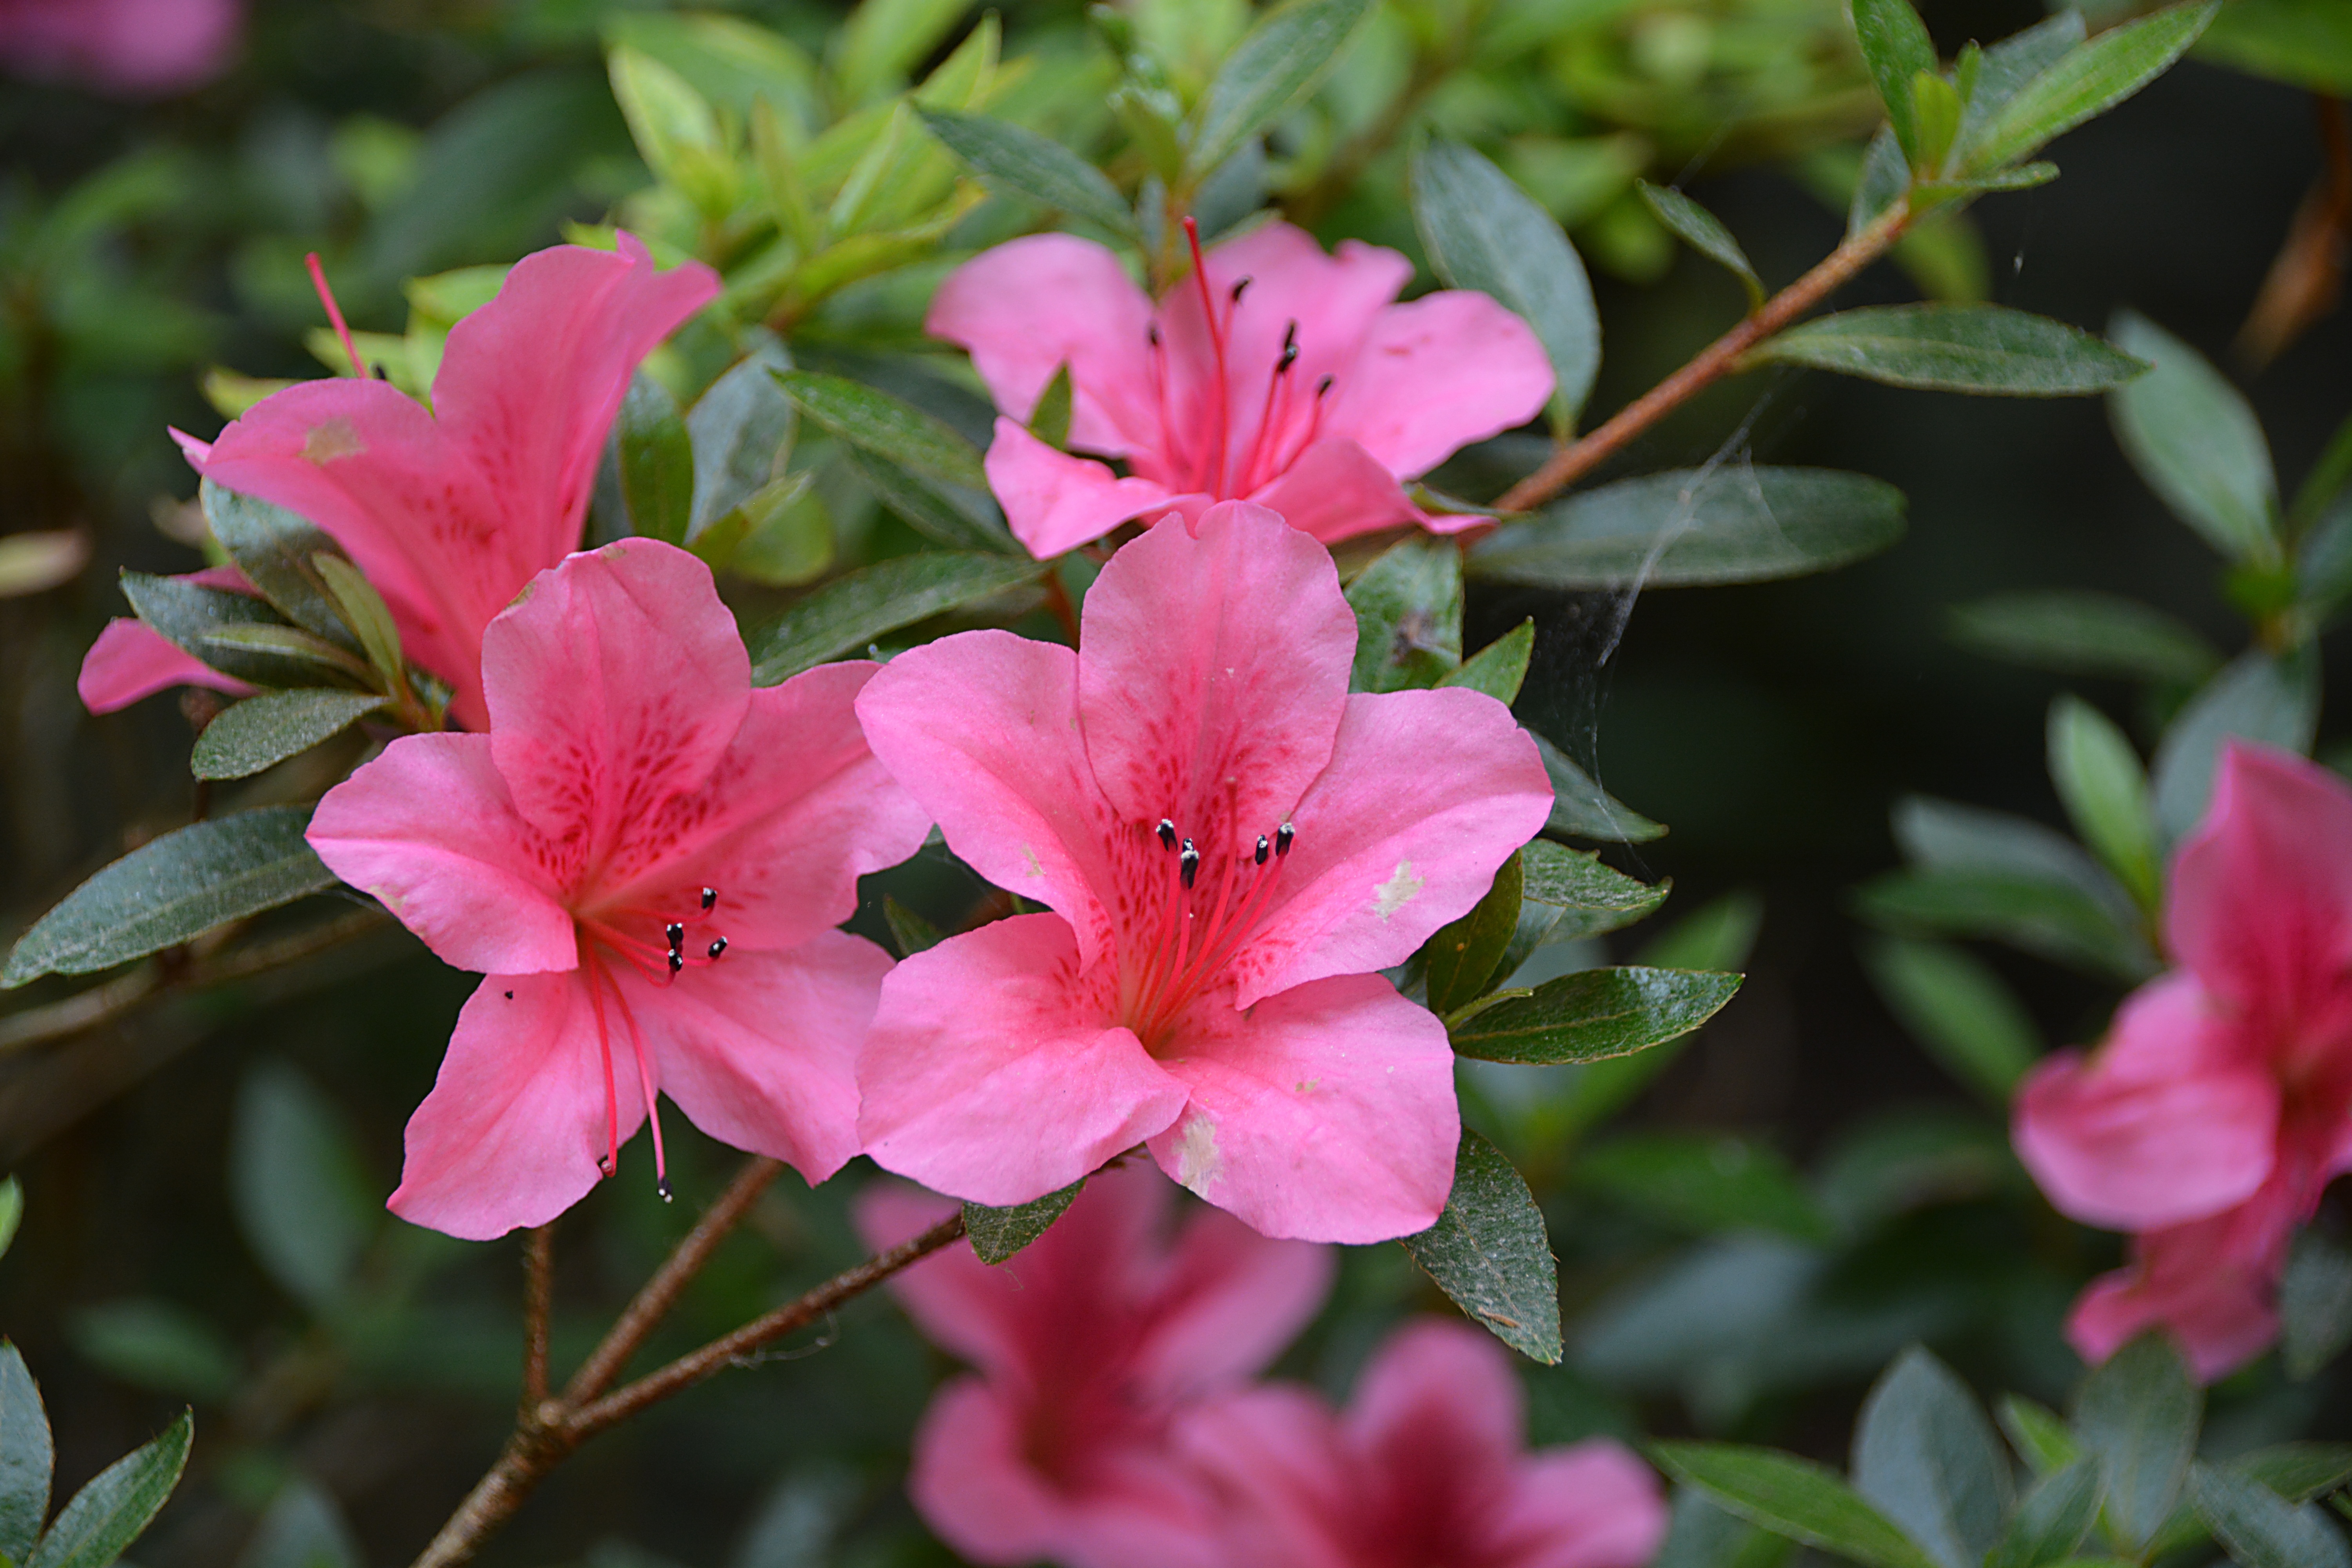
nature, plant, flower, botany, garden, flora, orchid, shrub, rhododendron, flowering, azalea, summer flowers, flowering plant, woody plant, land plant